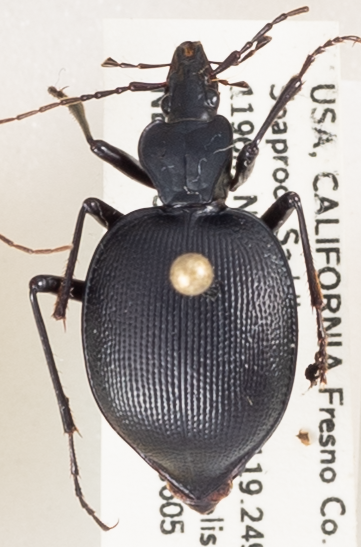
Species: Scaphinotus oreophilus
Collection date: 2019-06-05
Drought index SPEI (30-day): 2.01
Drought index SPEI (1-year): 0.39
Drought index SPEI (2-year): -0.086